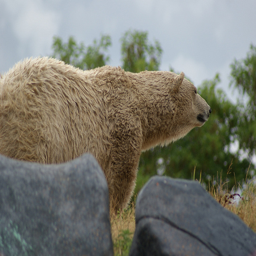
A large bear near some rocks in a field.
A picture of a polar bear from behind rocks.
a white polar bear some black rocks and trees
A large brown bear standing next to a couple of black rocks.
Bear standing in grassy field near rocks on cloudy day.